Libertad Palace

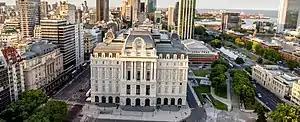
Cultural Center shown in its setting between Buenos Aires Central Business District and Puerto Madero

President Néstor Kirchner proposed the conversion of the abandoned building and landmark into a cultural centre in June 2005, and two years later, plans were approved for the construction of two concert halls and an exhibition gallery for the creation of the Bicentennial Cultural Centre ("Centro Cultural del Bicentenario"). The centre's winning design was provided by a team of architects led by siblings Enrique, Federico and Nicolás Bares.